Lester Dent

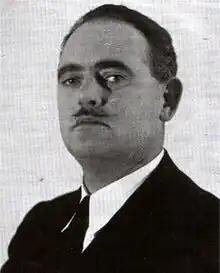

Lester Dent (October 12, 1904 – March 11, 1959) was an American pulp-fiction writer, best known as the creator and main writer of the series of novels about the scientist and adventurer Doc Savage. The 159 Doc Savage novels that Dent wrote over 16 years were credited to the house name Kenneth Robeson.